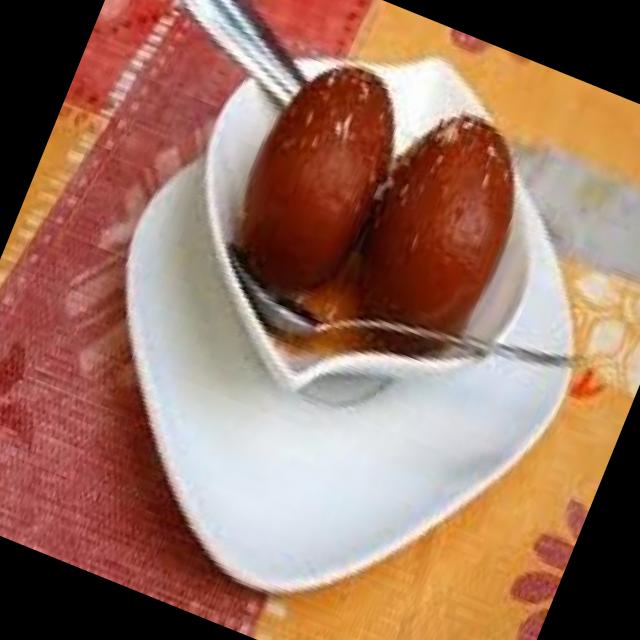
Dish: gulab_jamun